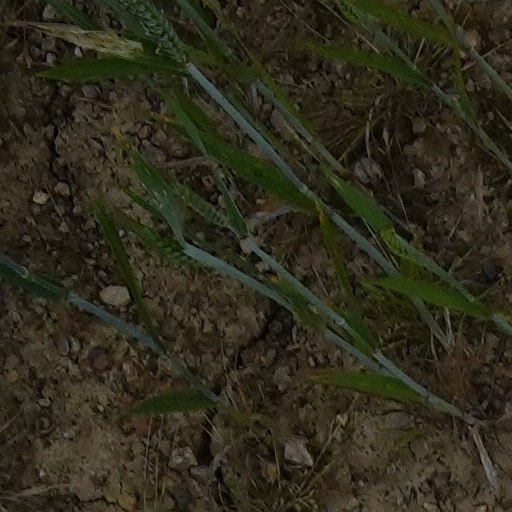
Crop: wheat